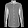
Label: Shirt